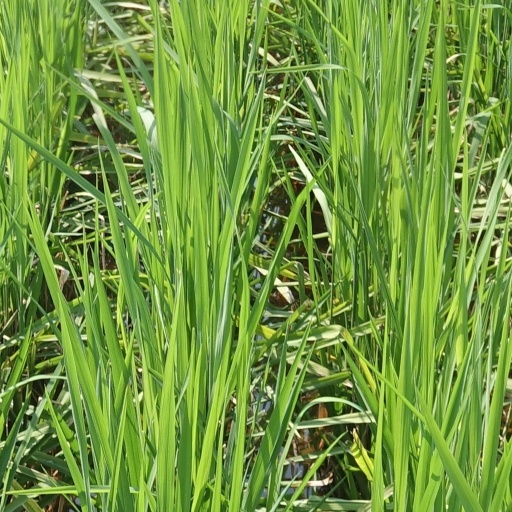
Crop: rice